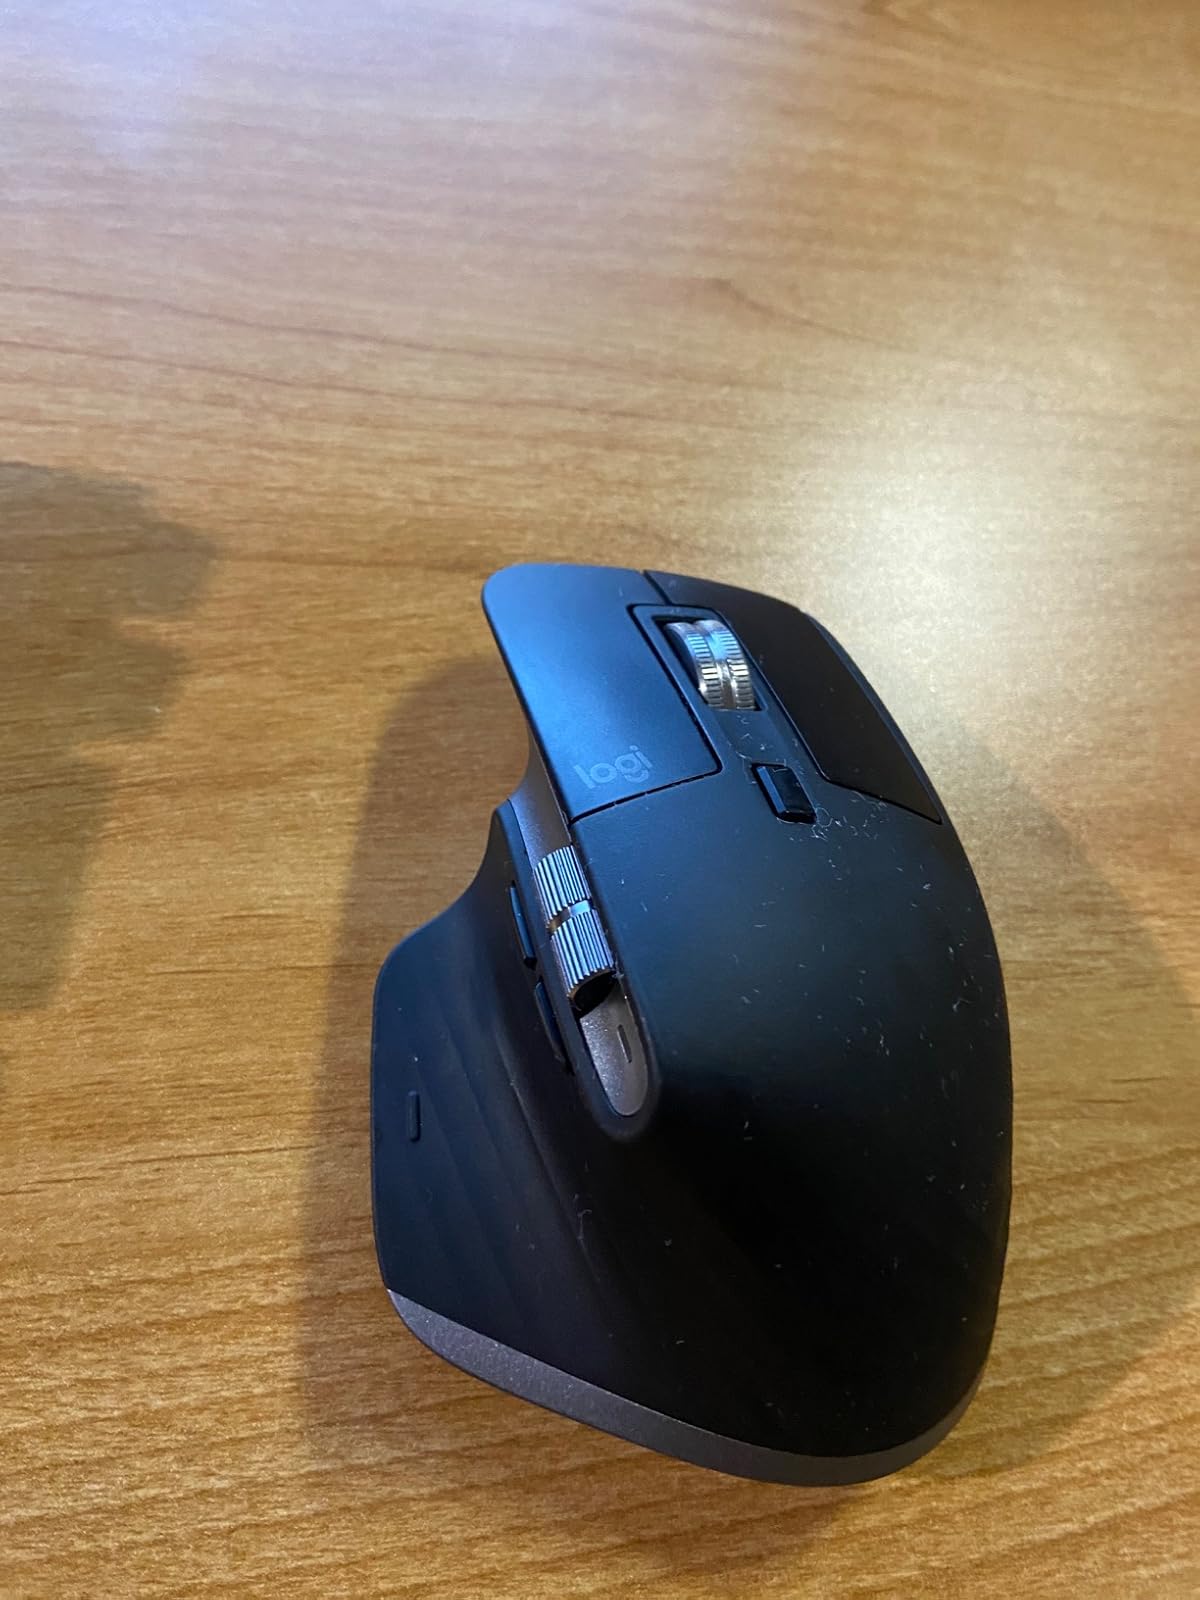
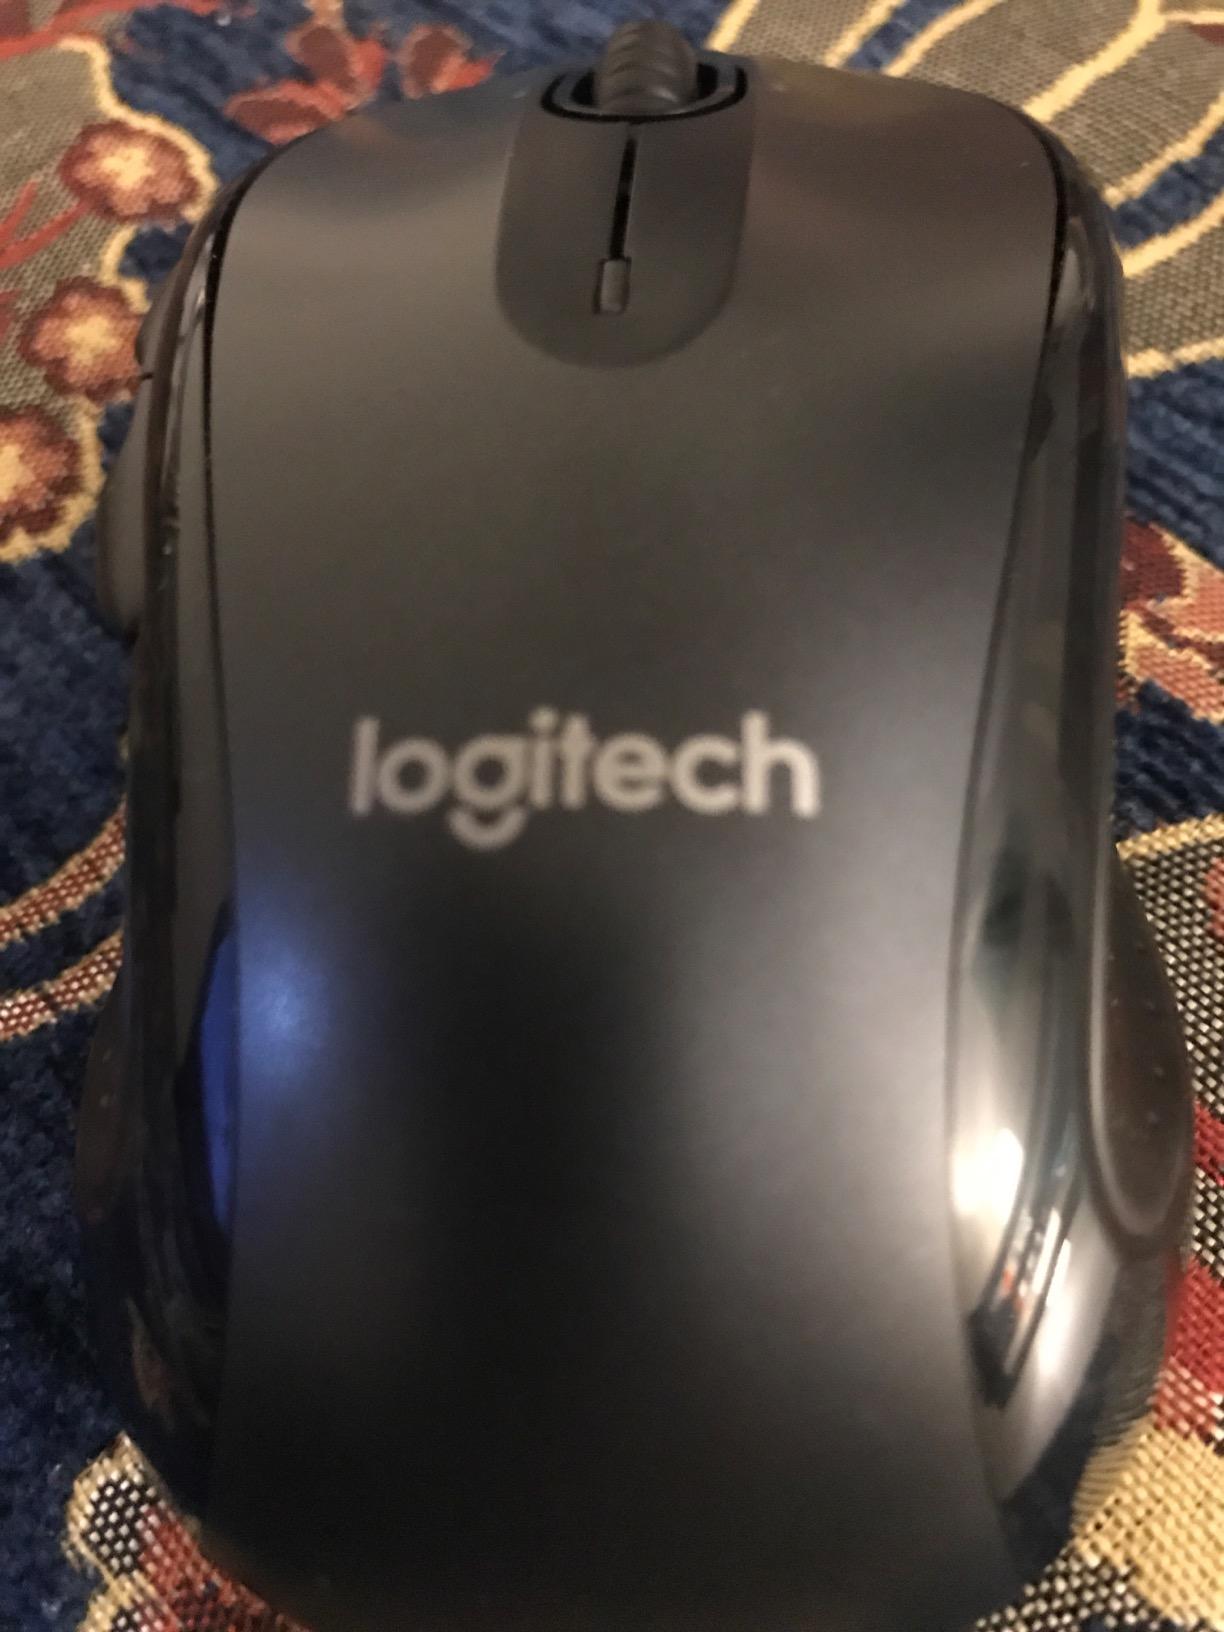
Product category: mouse
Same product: no